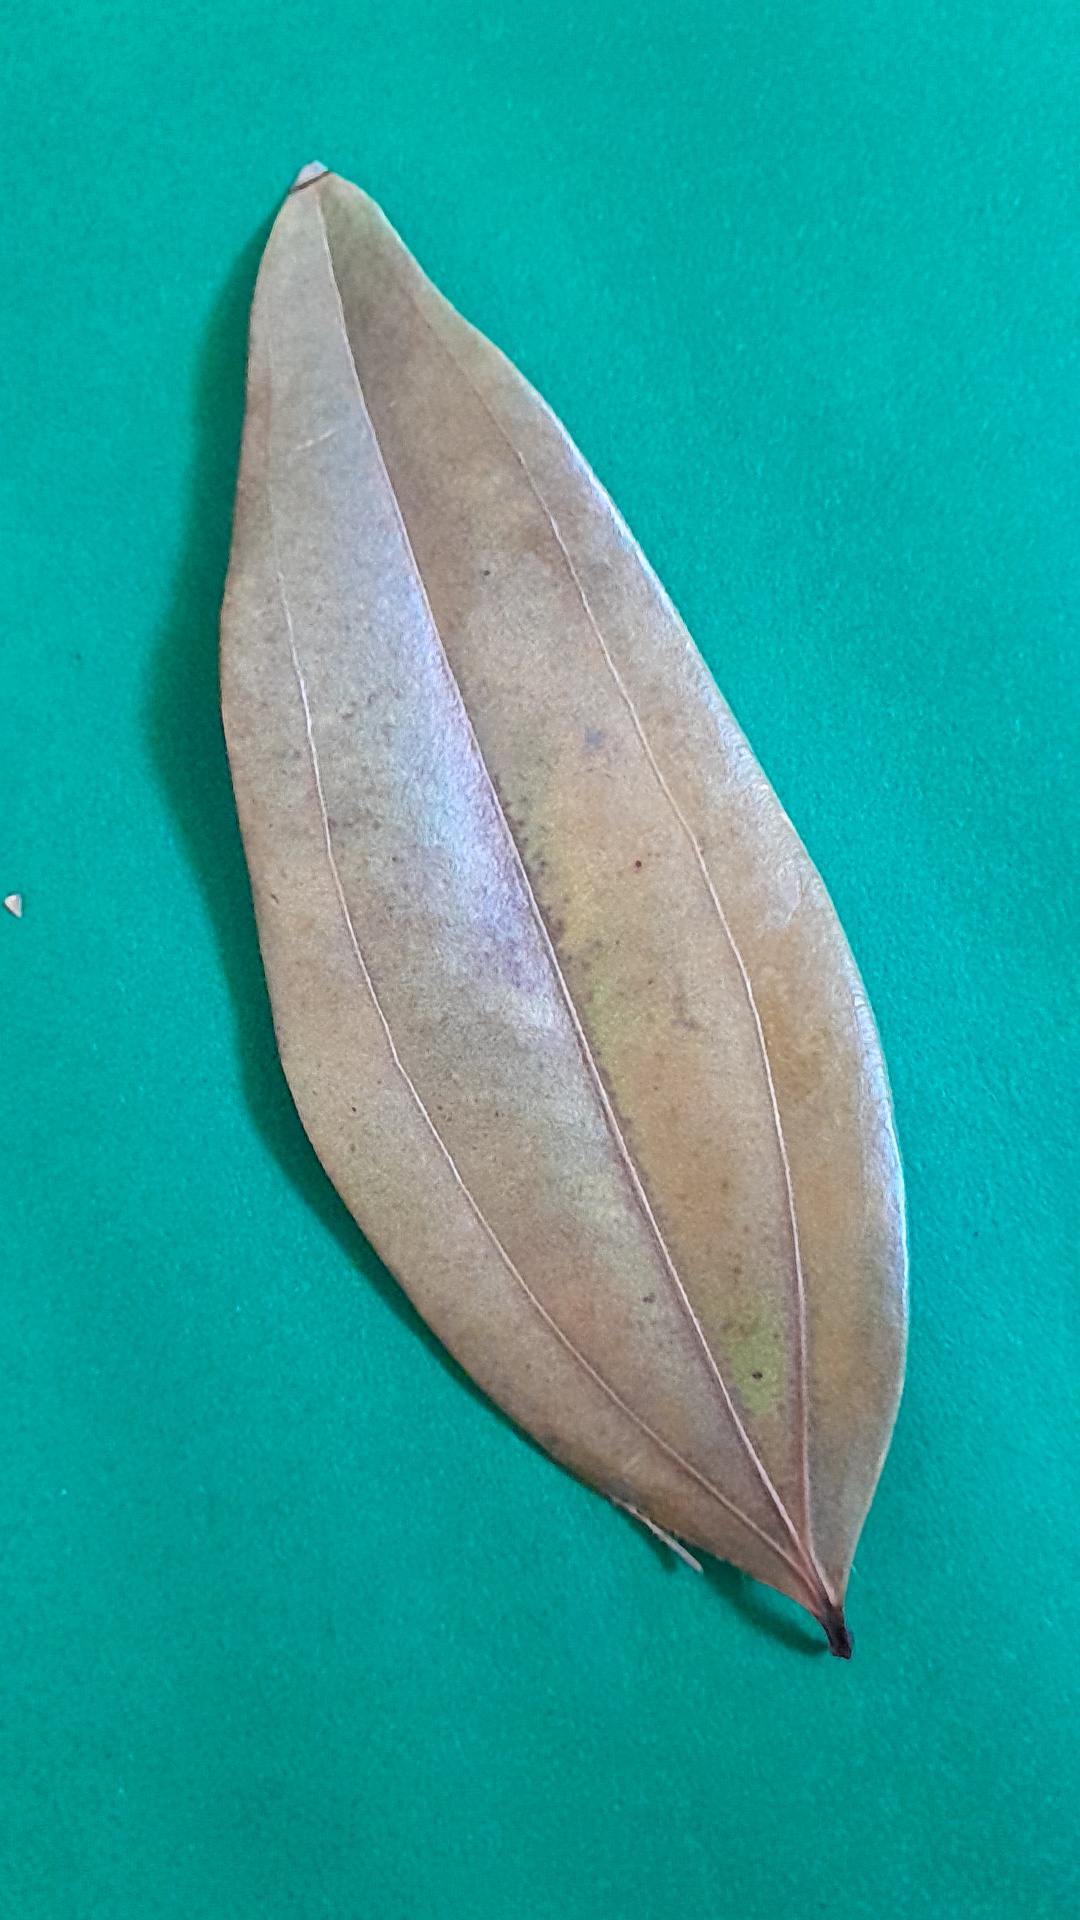
Label: Dry Leaf